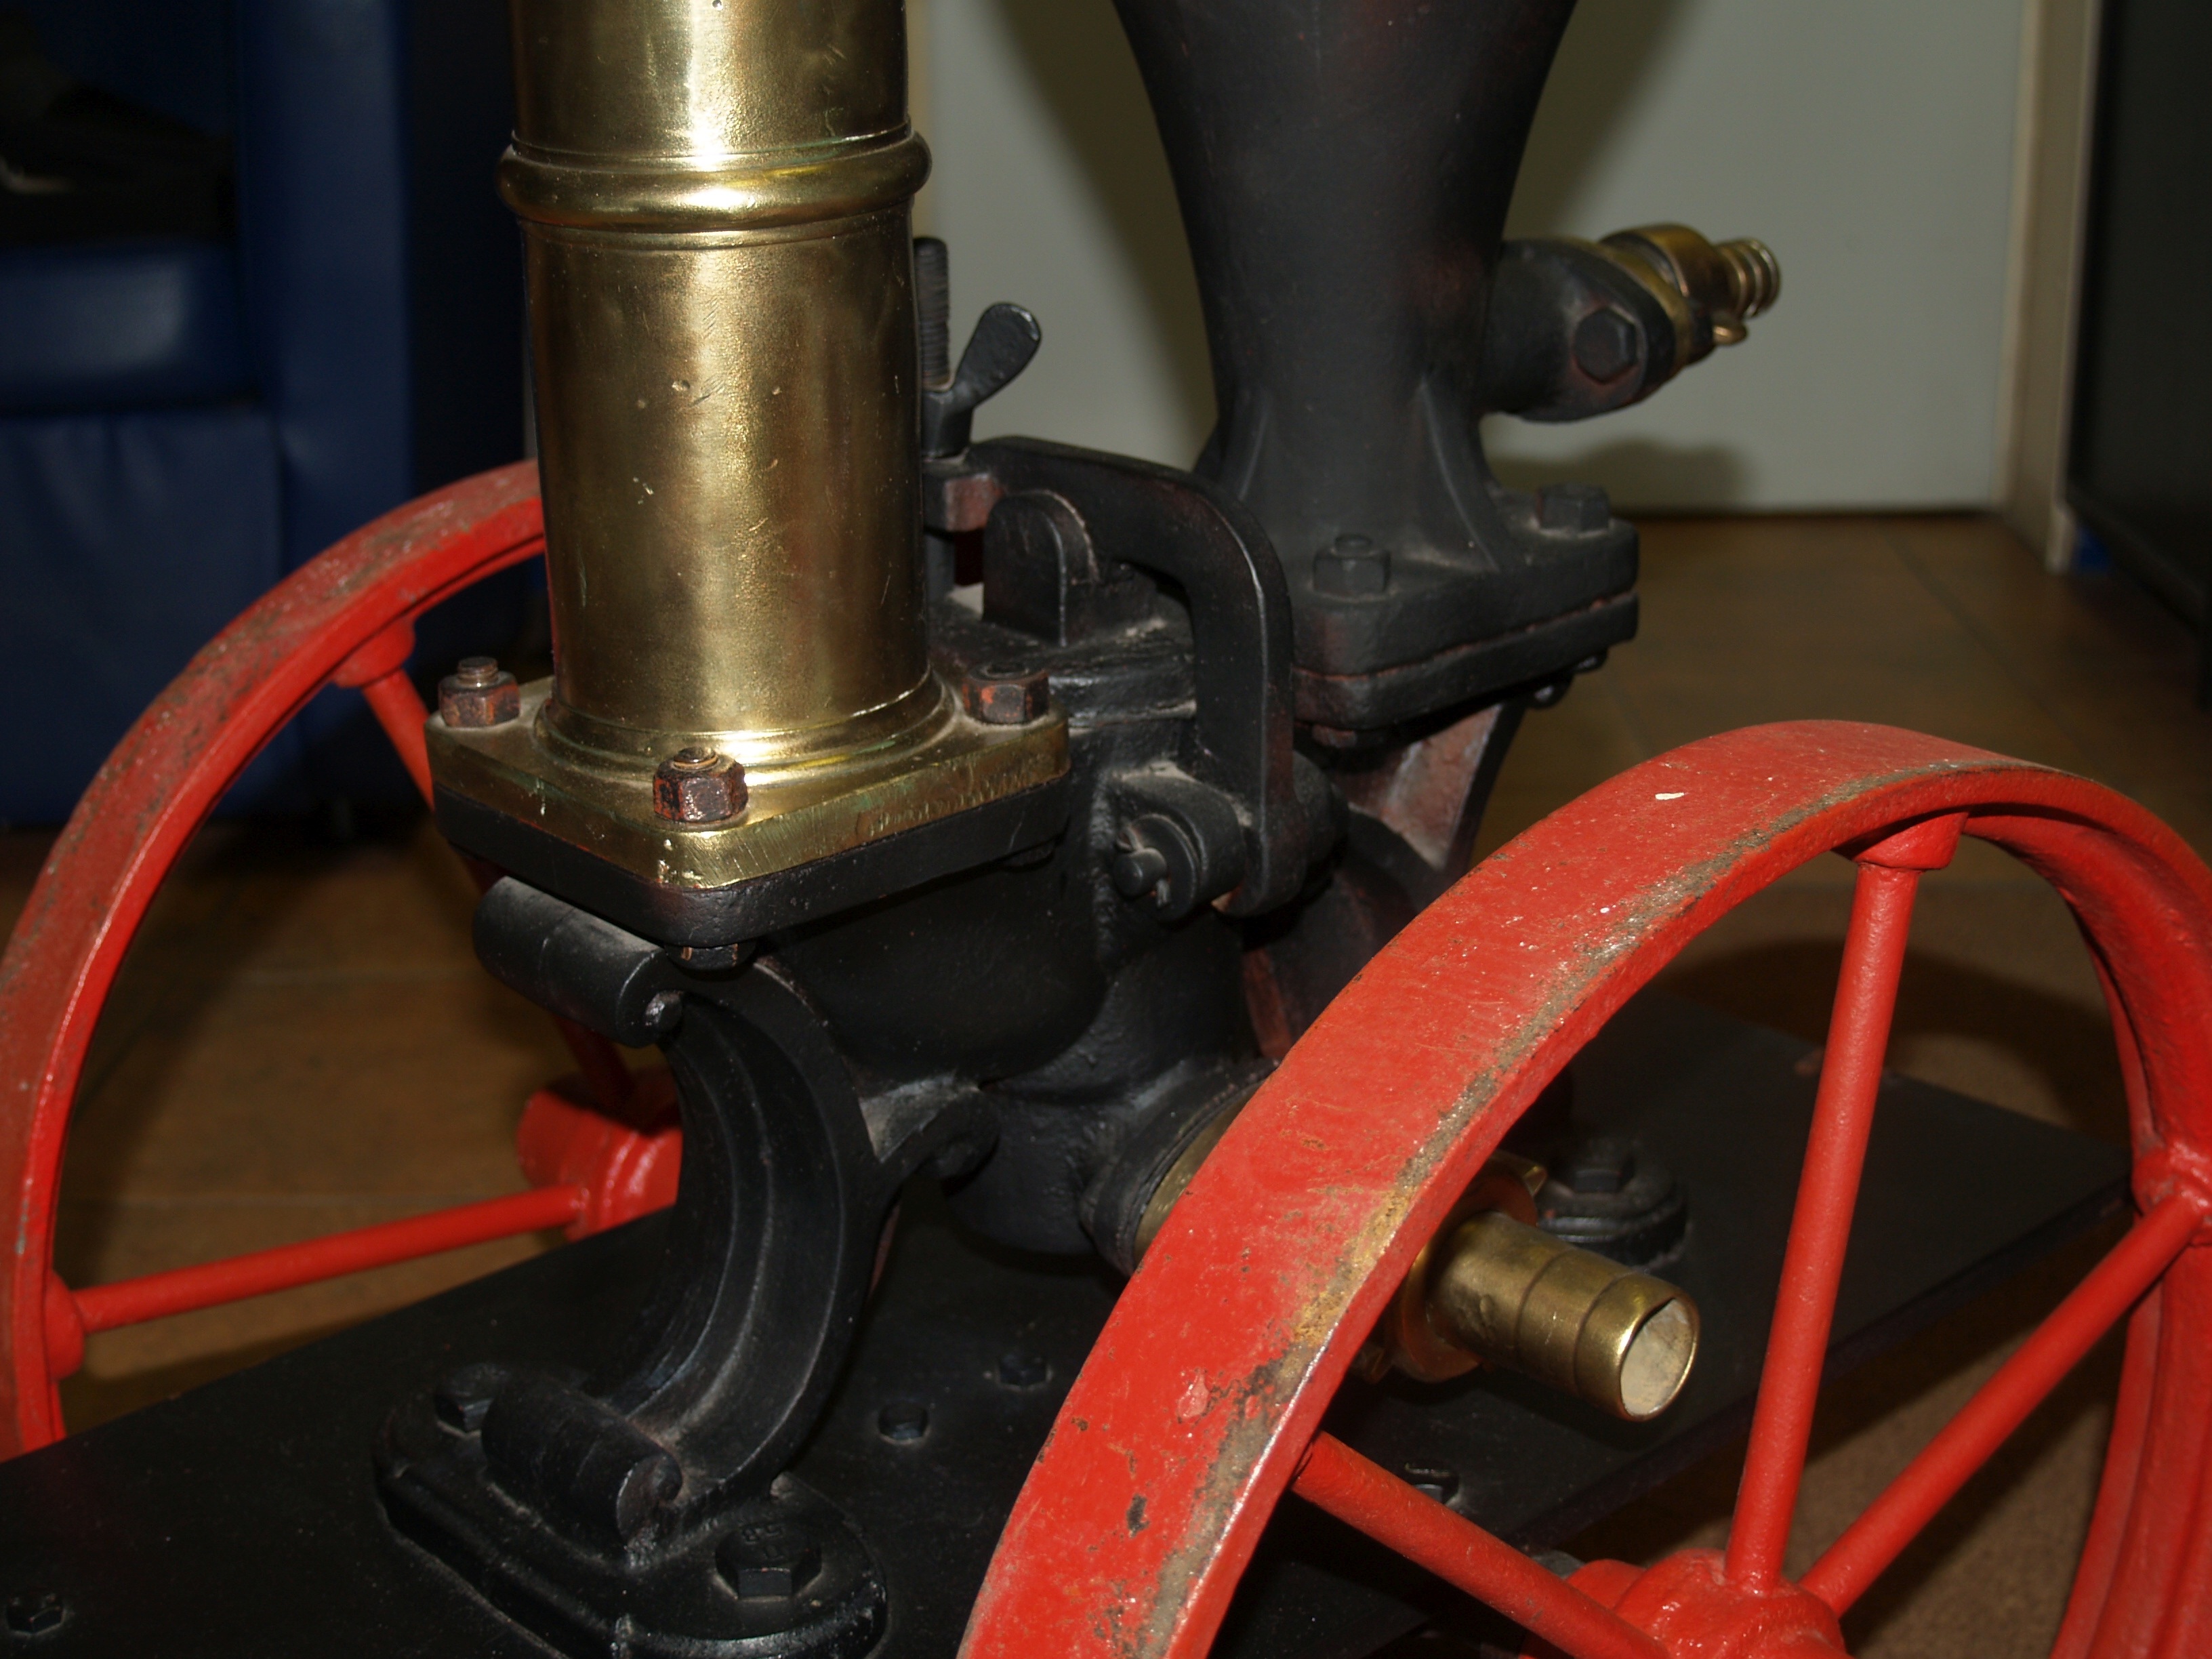
wheel, fire, device, cool image, engine, cool photo, rescue, auto part, automotive engine part